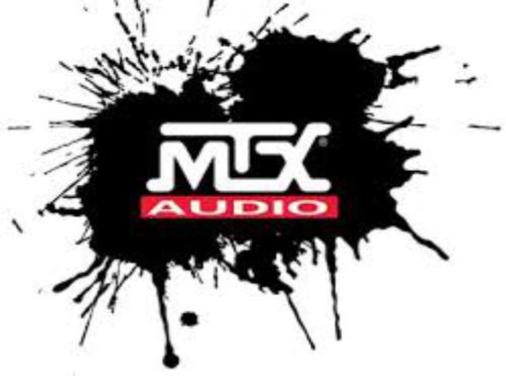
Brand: mtx audio
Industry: Leisure